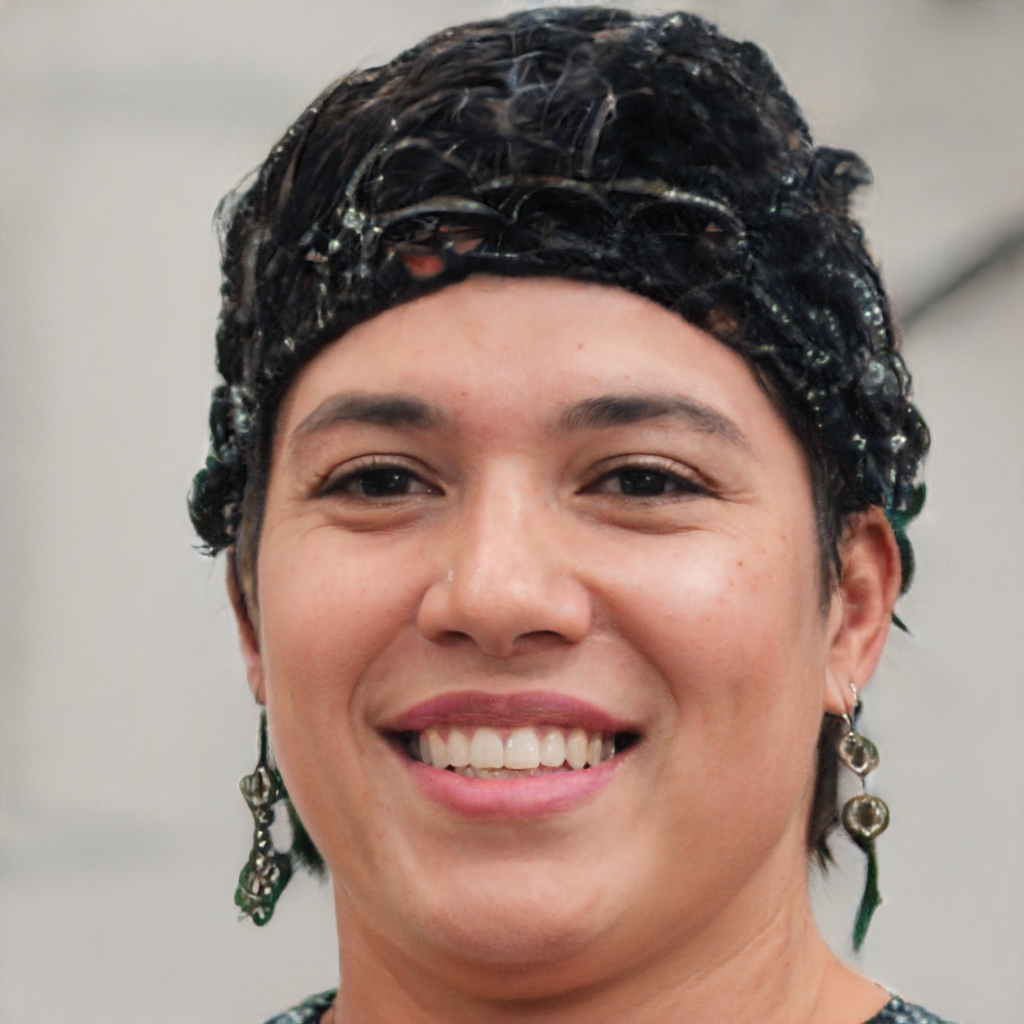
Portrait style: Real Portrait